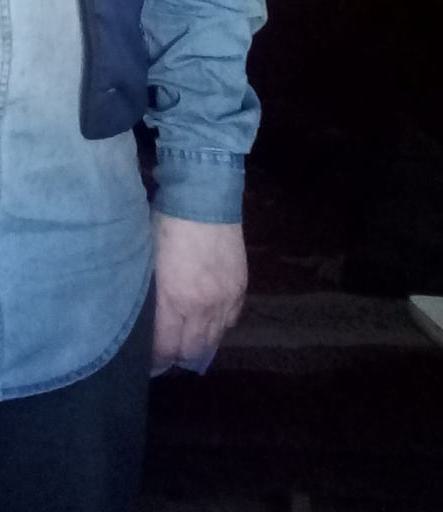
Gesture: no_gesture